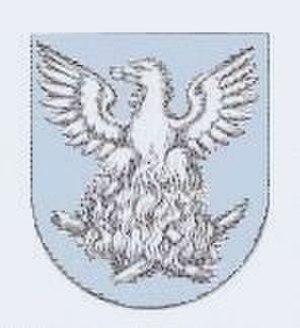
Tristão Vaz Teixeira est un navigateur et explorateur portugais qui participa, avec João Gonçalves Zarco et Bartolomeu Perestrelo, à la découverte, la reconnaissance et la colonisation de Madère et de son archipel en.